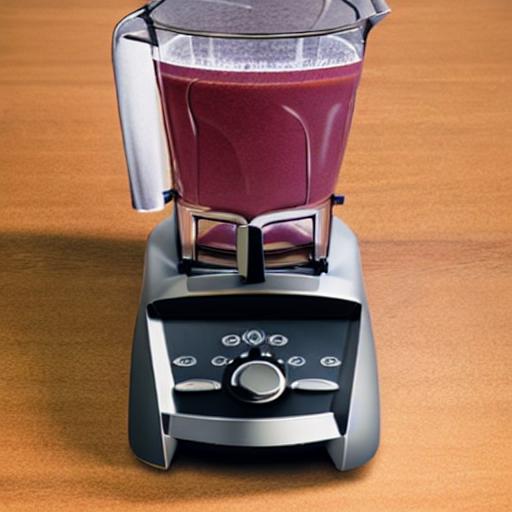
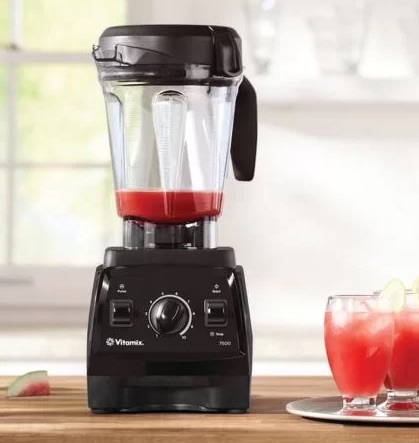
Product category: items_blender
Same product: no